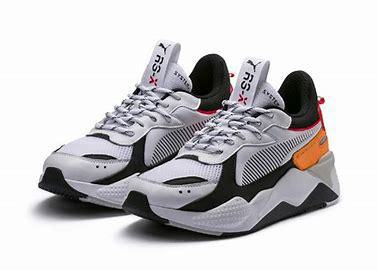
Brand: Puma
Model: Rs X